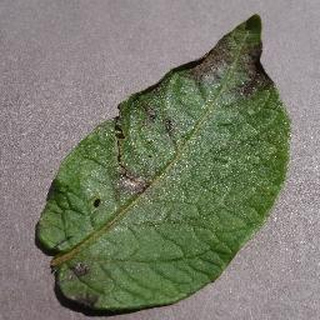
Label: potato_late_blight